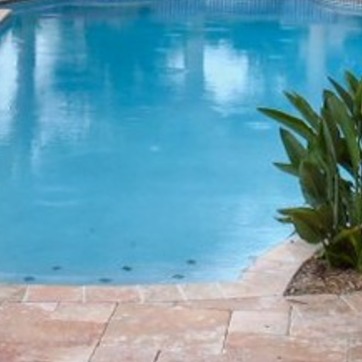
Material: water